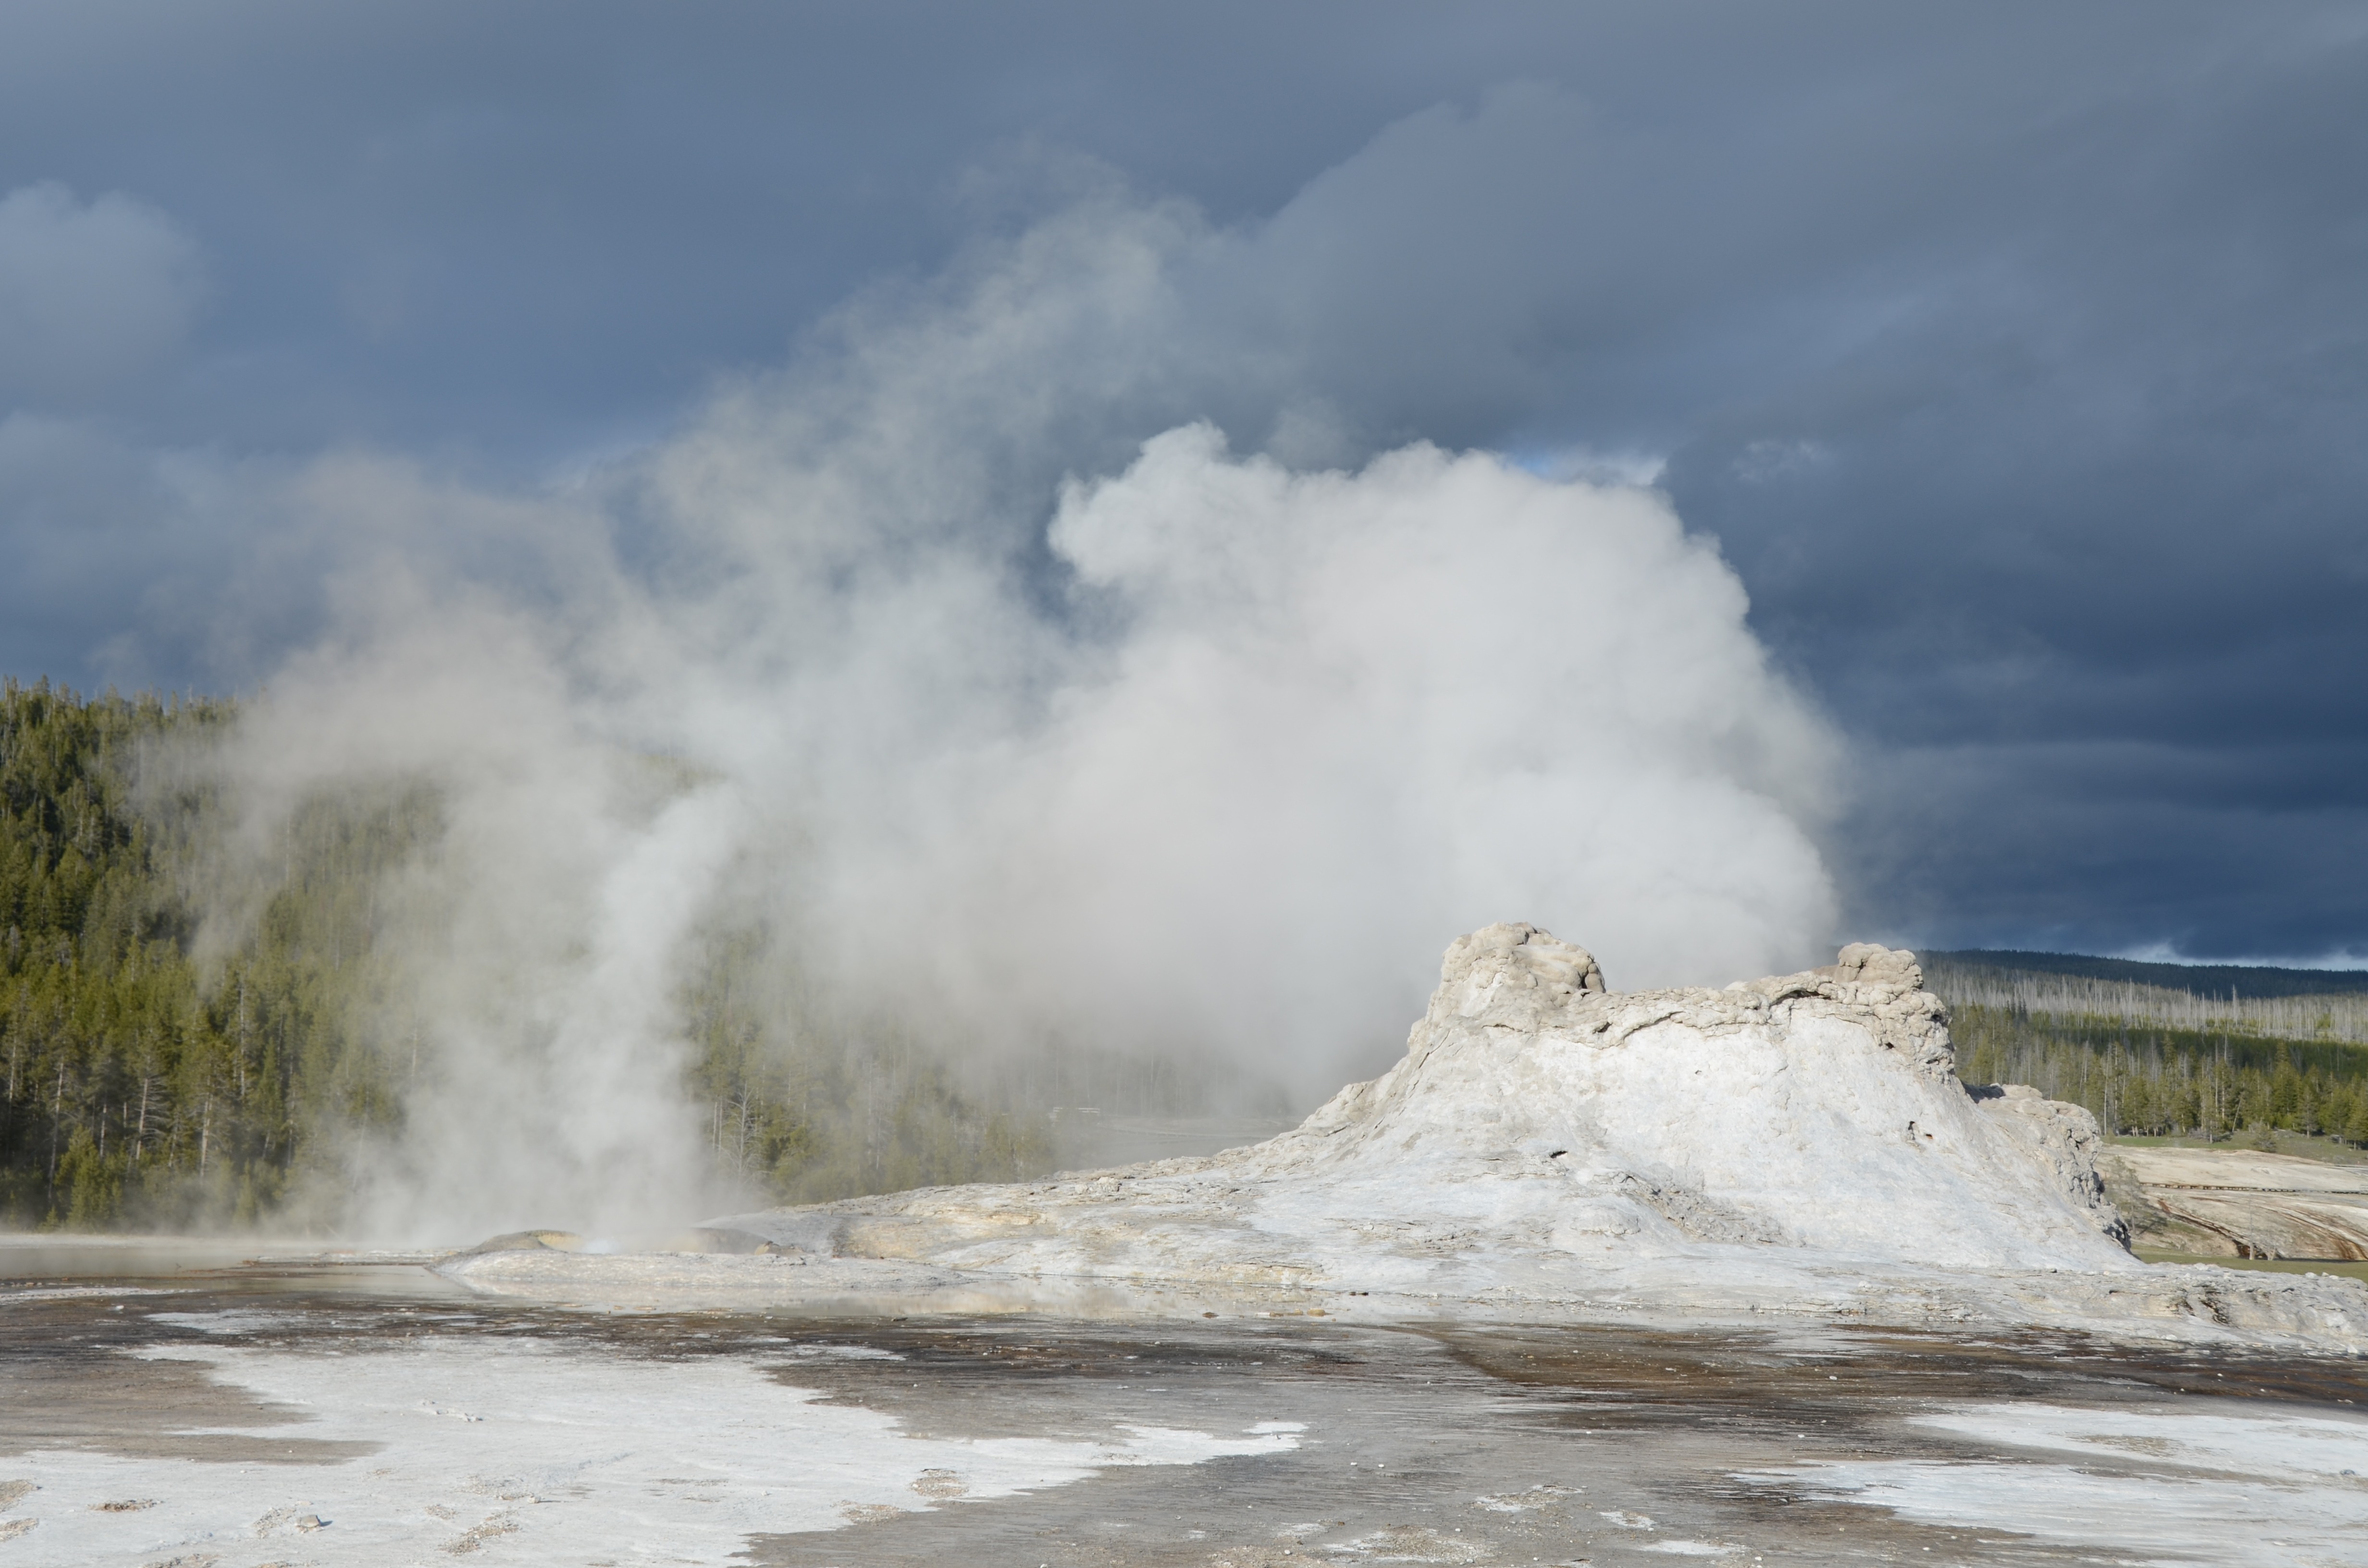
landscape, water, nature, steam, wave, spring, scenery, colorful, body of water, yellowstone, hot, geyser, wyoming, volcanic, yellowstone national park, landform, thermal springs, castle geyser, geographical feature, atmospheric phenomenon, wind wave, sinter